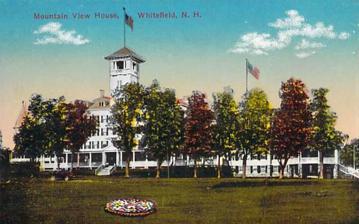
Building: Mountain View House
Country: United States of America
Year built: 1866
United States historic place Mountain View House U.S. National Register of Historic Places U.S. Historic district Postcard of Mountain View House, c.1915 Show map of New Hampshire Show map of the United States Location 101 Mountain View Rd., Whitefield, New Hampshire Coordinates 44°23′52″N 71°35′20″W / 44.397886°N 71.588817°W / 44.397886; -71.588817 Area 24 acres (9.7 ha) Built 1872, 1911-1912 Architectural style Colonial Revival NRHP reference No. 04000588 Added to NRHP June 9, 2004 The Mountain View Grand Resort & Spa – formerly called the Mountain View House – is an historic grand hotel at 101 Mountain View Road in Whitefield , New Hampshire , United States , with claims to dating back to 1865. It is listed on the National Register of Historic Places . Mountain View Grand Resort & Spa is a member of Historic Hotels of America , the official program of the National Trust for Historic Preservation . It reportedly grew from a farm, which added a guest house.  In reference to that, the current resort includes a farm with chicken, sheep, goats, and Scottish Highland cattle . It claims to have the oldest operating elevator in the state of New Hampshire. National Register of Historic Places marker History The lobby c. 1915 After the Civil War , tourism became popular in the White Mountains , especially with the arrival of the railroad . In 1865, William and Mary Dodge first accepted boarders into their home. By 1866, the couple officially opened an inn called the Mountain View House. Over the years, several additions were built, which by 1884 could accommodate over 100 guests. The facilities were greatly enlarged to accommodate over 200 guests in 1911 and 1912, when the iconic belvedere tower was added to the facade . As an established member of the elite White Mountain resorts, the Dodges continued to expand and improve "The View", as it was called, including nearly doubling the hotel capacity to 300 beds and seating for 450 in the dining hall. Sports and conference facilities were added, and the real estate was expanded to over 3,000 acres (1,200 ha). The property remained in the family until it was sold in 1979, giving rise to the claim of being "the oldest resort in the US to be owned and operate by the same family living on the same property." But the new owners proved unsuccessful; it closed in 1986 after 122 seasons and went into foreclosure, with the furnishings auctioned by the bank in 1989. Redevelopment The lobby in 2023 After being held by investors, but never reopened as of 1998, Kevin Craffey, a general contractor from Duxbury, Massachusetts , purchased the vacant hotel for $1.3 million, including 360 acres (150 ha), a nine-hole golf course , clubhouse and conference hall . After an extensive $20 million renovation , with addition of a new hotel kitchen, spa, tennis courts, consolidation of 141 rooms, landscaping and updated amenities, the hotel reopened on May 22, 2002, as the Mountain View Grand Resort & Spa. In 2005, the hotel and its 4,000 surrounding acres were purchased by the American Financial Group , a holding company which owns several other historic luxury hotels in four other US states. Mountains as seen from the hotel in December 2023 A telescope for mountain viewing The Mountain View House was added to the National Register of Historic Places in 2004. The wind turbine on the property The Mountain View House is an EPA Green Power Partner, getting all of its electrical power through the installation of a 121-foot (37 m) wind turbine adjacent to the hotel and through the purchase of renewable energy certificates. The resort has been named an "Environmental Champion" by the New Hampshire Department of Environmental Services and the N.H. Lodging and Restaurant Association. Controversy In 2004, a year after vehemently denying any wrongdoing, Mr. Craffey pleaded guilty to environmental felonies, arising from improper asbestos removal and disposal during renovations, and was sentenced to two years of detention, all but two months of which were suspended. He also agreed to pay over $230,000 in fines and restitution and 150 hours of community service. Subcontractors on the renovation filed liens for $765,000 on the property, claiming they had not been paid. See also National Register of Historic Places listings in Coos County, New Hampshire References